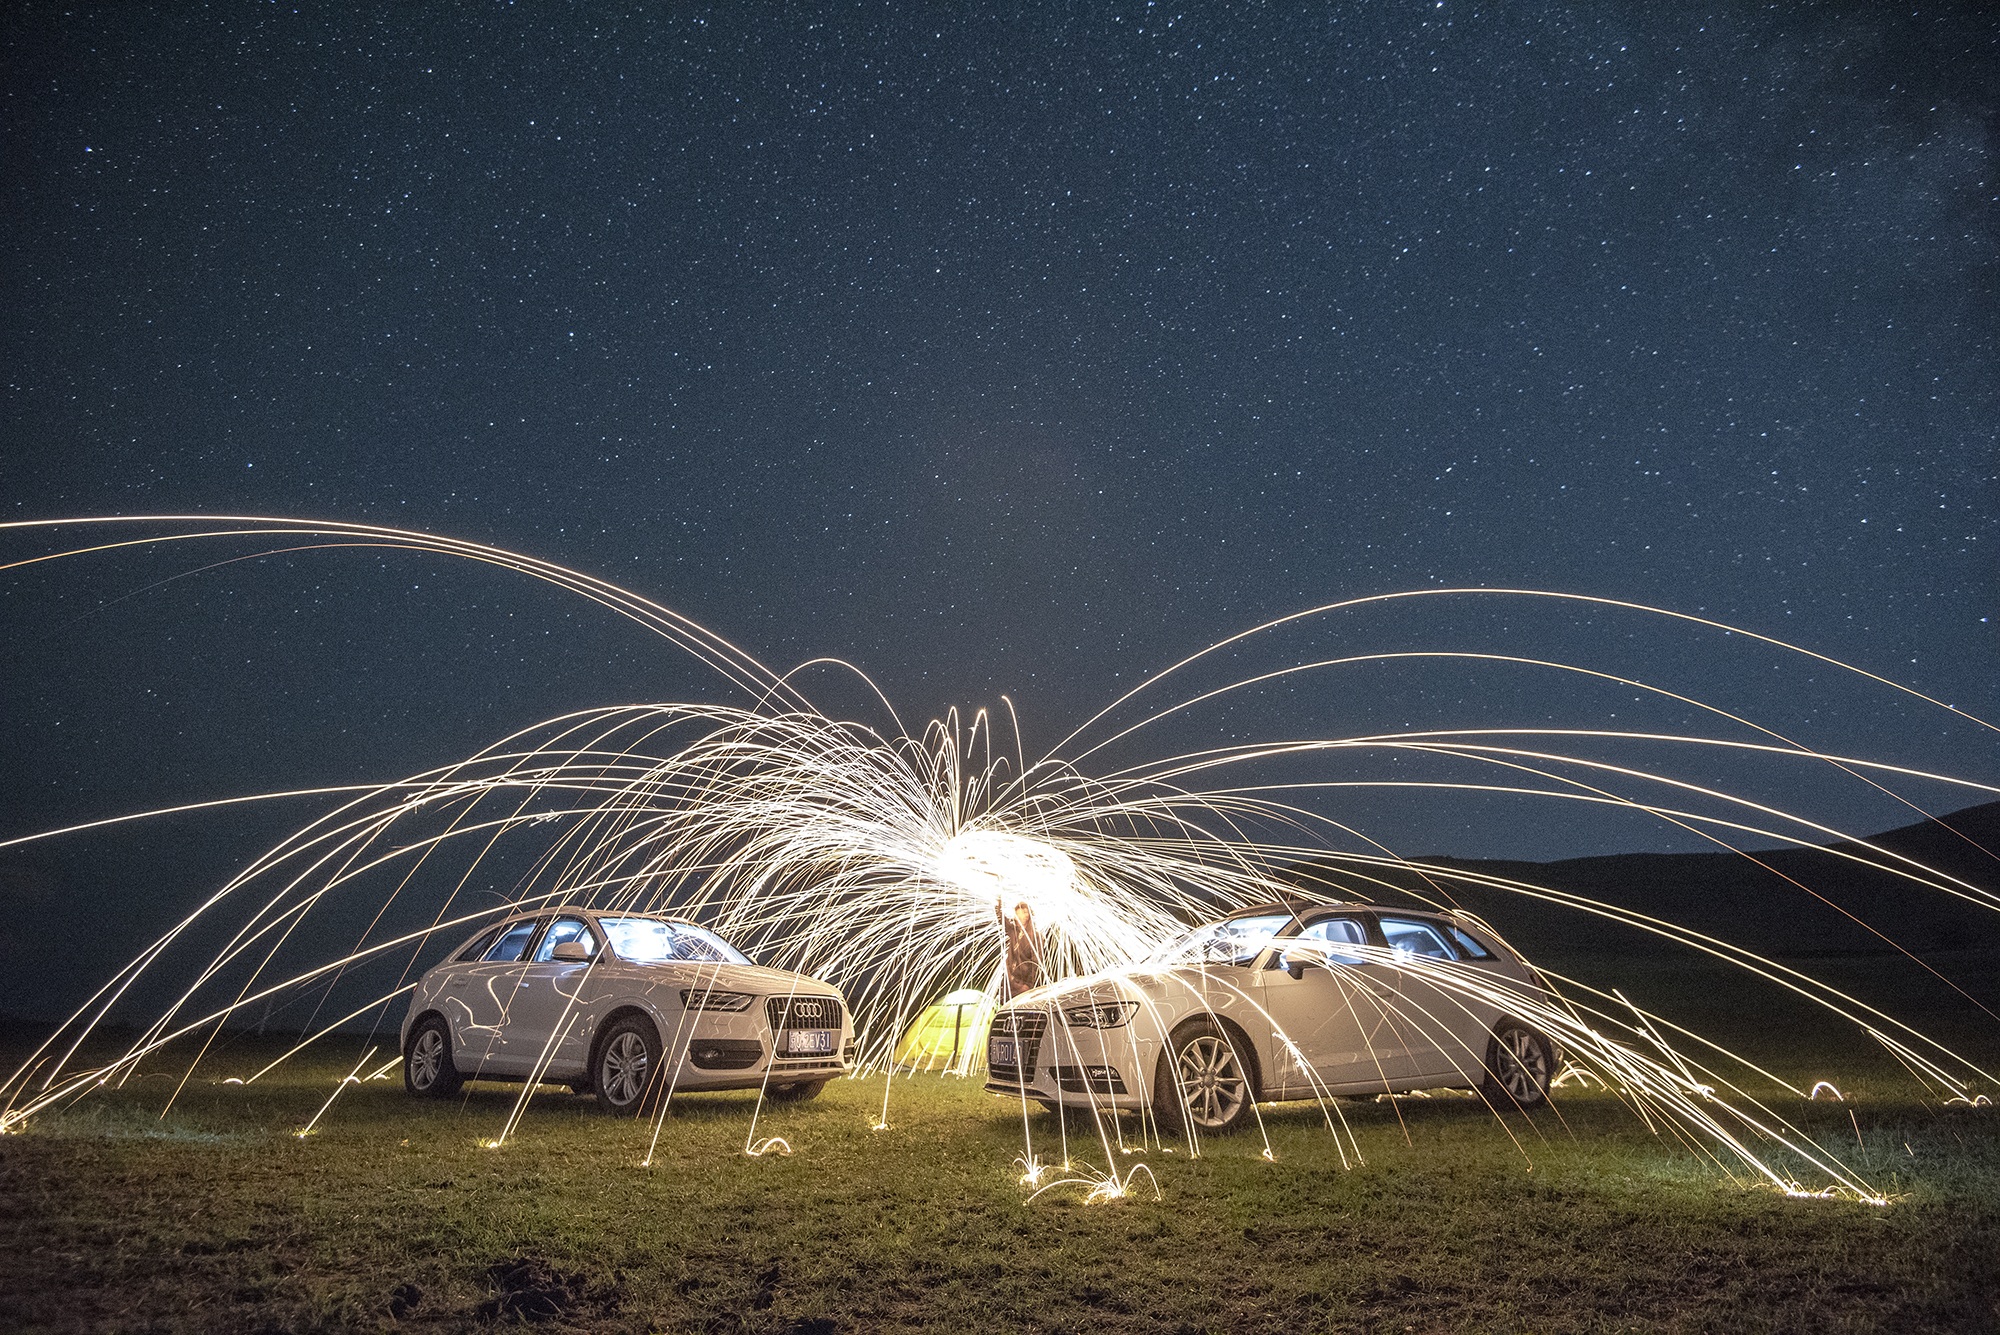
light, car, night, prairie, star, firework, darkness, starry sky, sparks, atmosphere of earth